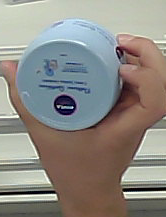
Product: nivea_baby